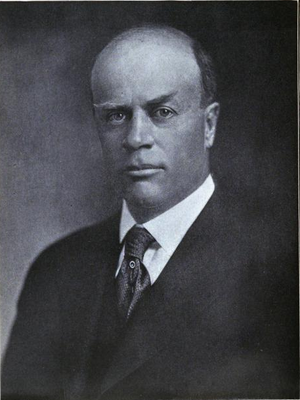
Starr Faithfull est une mondaine américaine dont la mystérieuse mort par noyade à l'âge de 25 ans en 1931 est devenue une histoire sensationnelle de tabloïd. Les journaux publient des allégations selon lesquelles elle avait été abusée sexuellement dans son enfance par Andrew James Peters, un homme politique riche et éminent et ancien maire de Boston. Il est soupçonné de l'avoir assassinée. Les enquêteurs n'ont pas été en mesure de déterminer si son décès était un homicide ou un suicide, et son décès n'est toujours pas résolu.